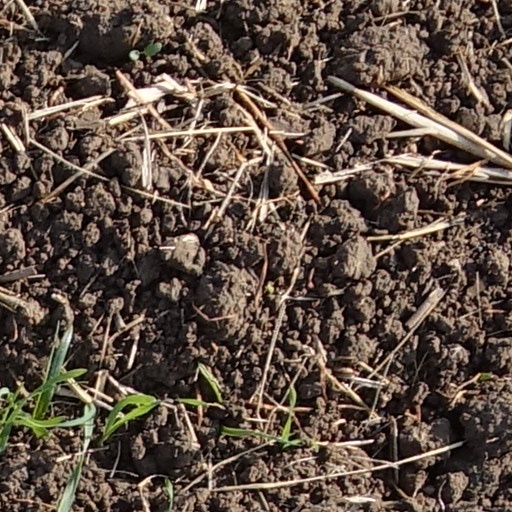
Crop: wheat